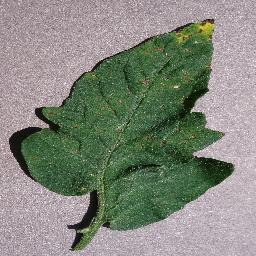
Label: Tomato___Septoria_leaf_spot